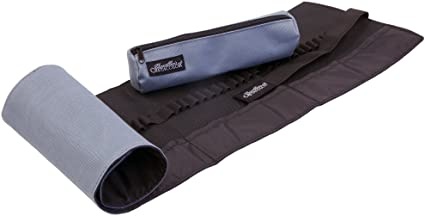
Cretacolor Pencil Roll-Up Case
Brand: Galea's Art Studio
The Roll-Up case offers space for up to 48 artists’ pencils with a diameter of up to 1 cm. Furthermore accessoires like erasers, kneadable erasers, sharpeners, brushes and more may be kept in the compartment case which can be easily removed or reattached by touch fastener.
Category: Office Supplies > Paper Handling > Pencil Boards